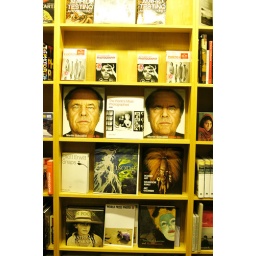
this is my favorate place in the library, always sitting there and running though each of those books.